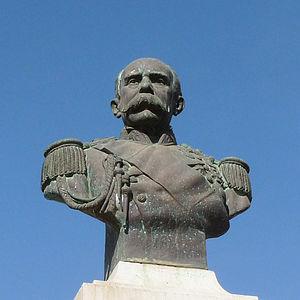
Praia (Cap-Vert)
Caetano Alexandre de Almeida e Albuquerque, né à Benfica le 15 avril 1824 et mort à Lisbonne le 8 septembre 1916, est un officier et administrateur colonial portugais qui fut gouverneur du Cap-Vert, gouverneur général de l'Angola et gouverneur de l'Inde portugaise.